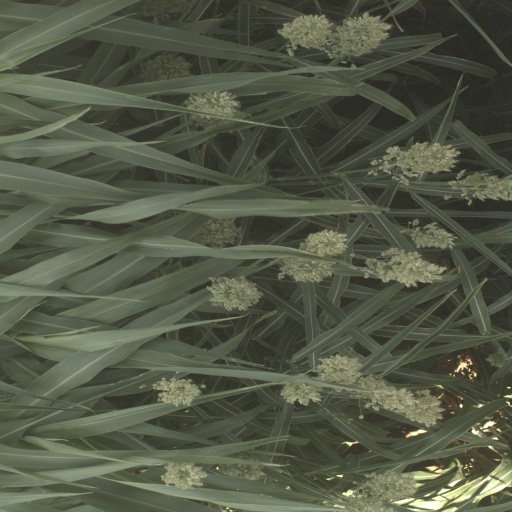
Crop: sorghum